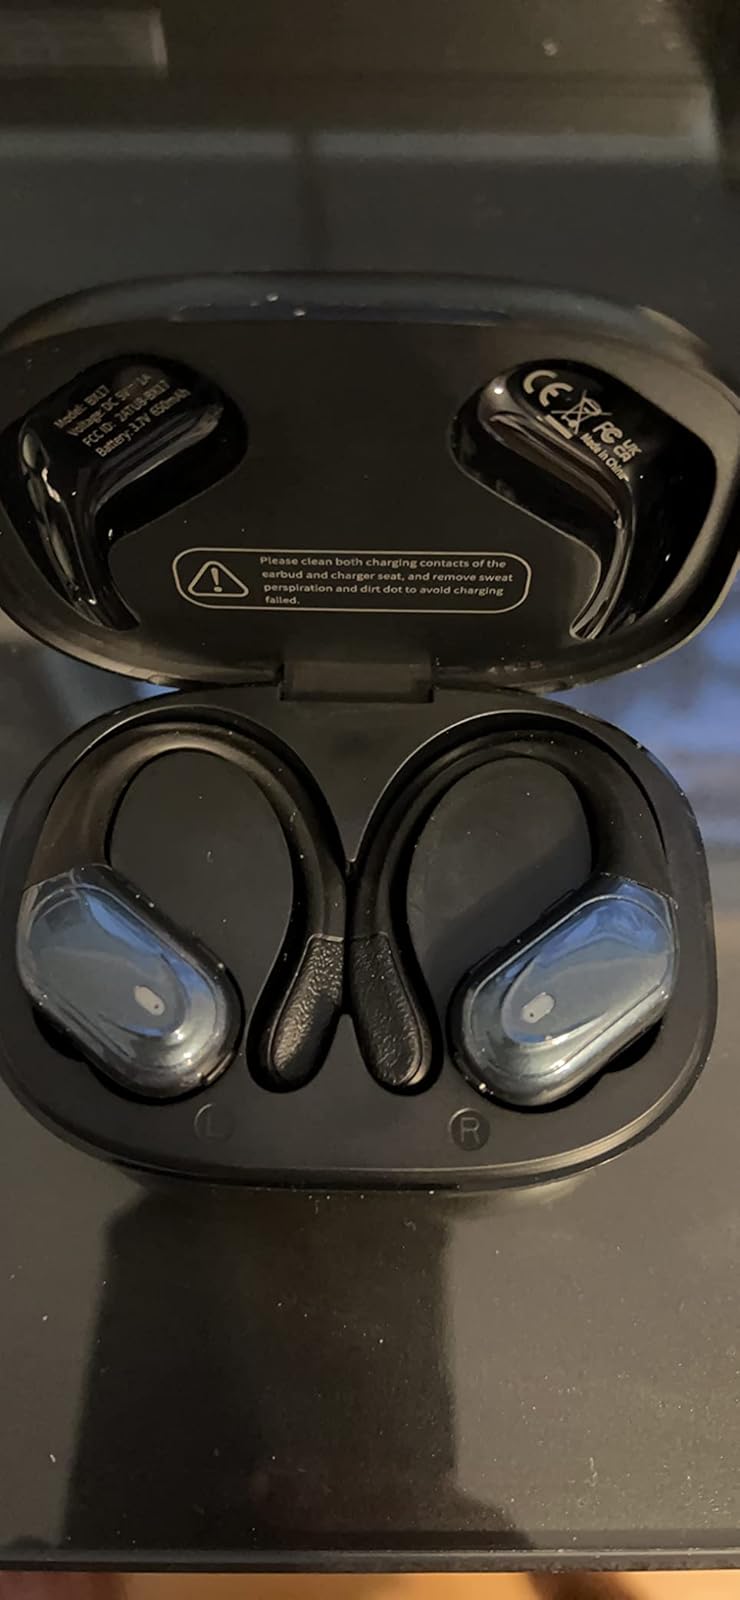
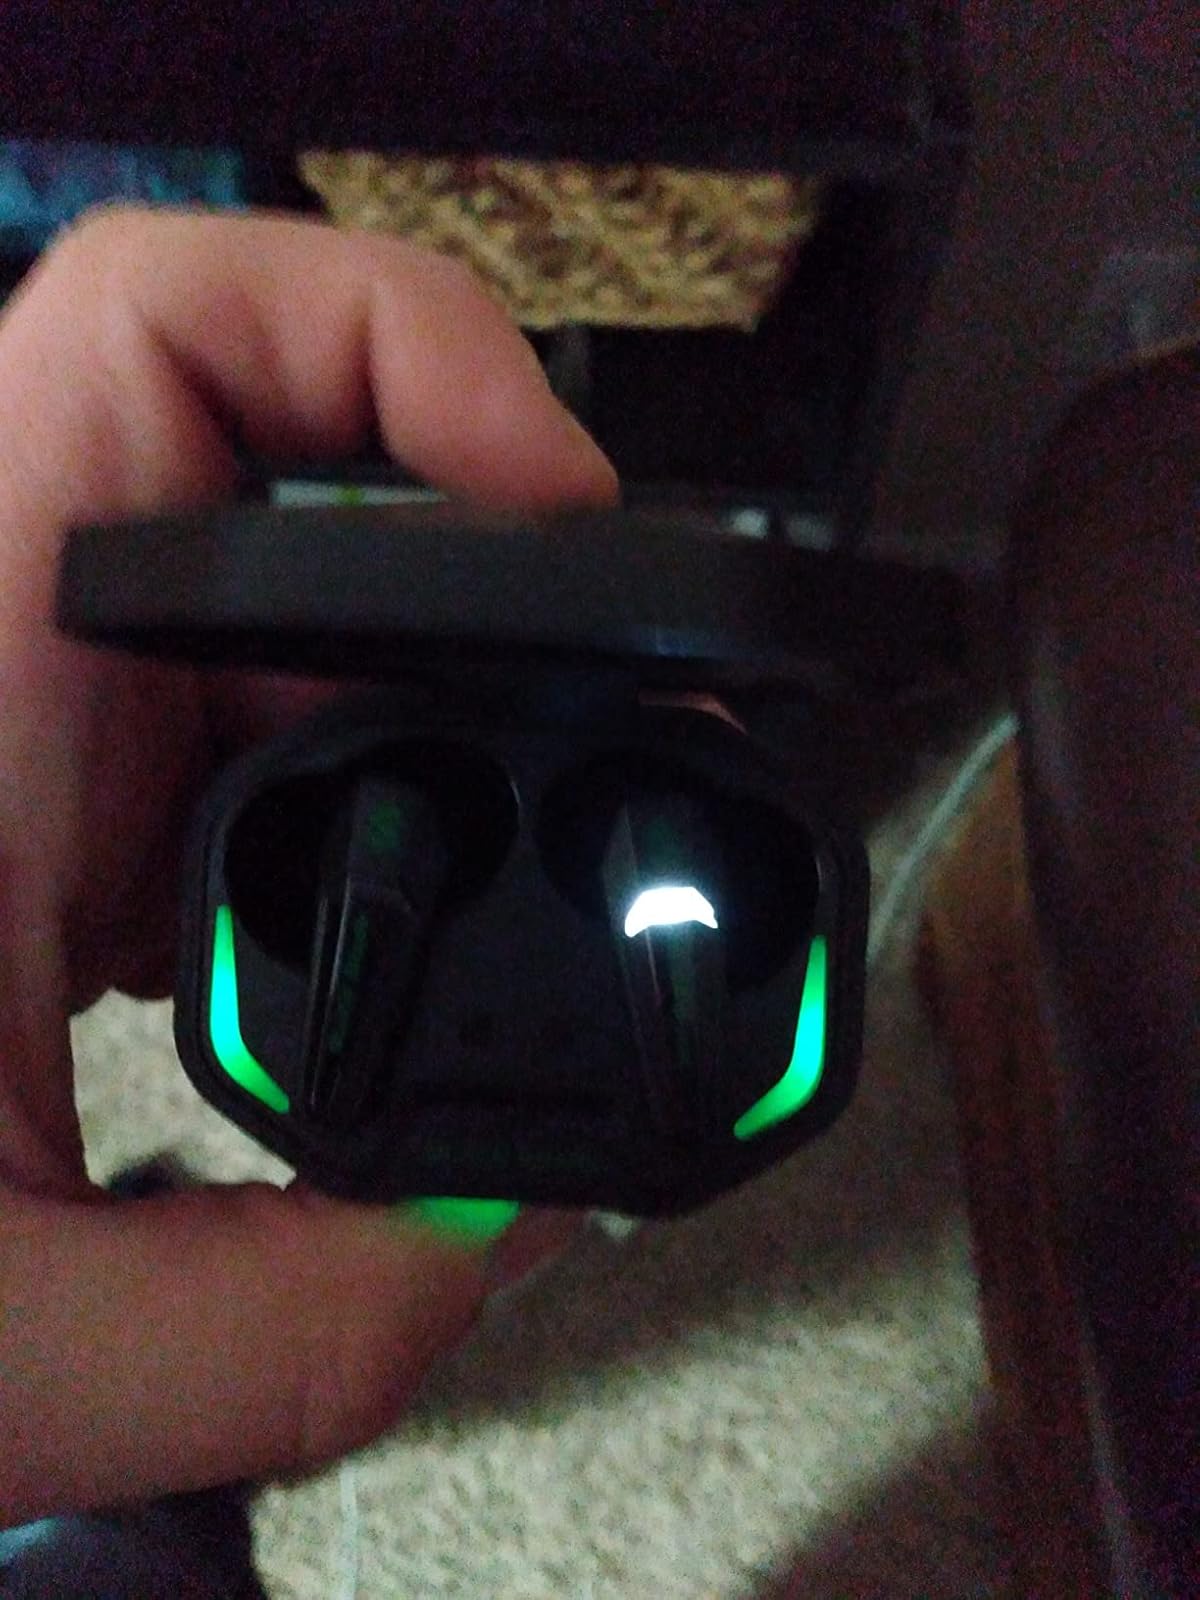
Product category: earbuds
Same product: no